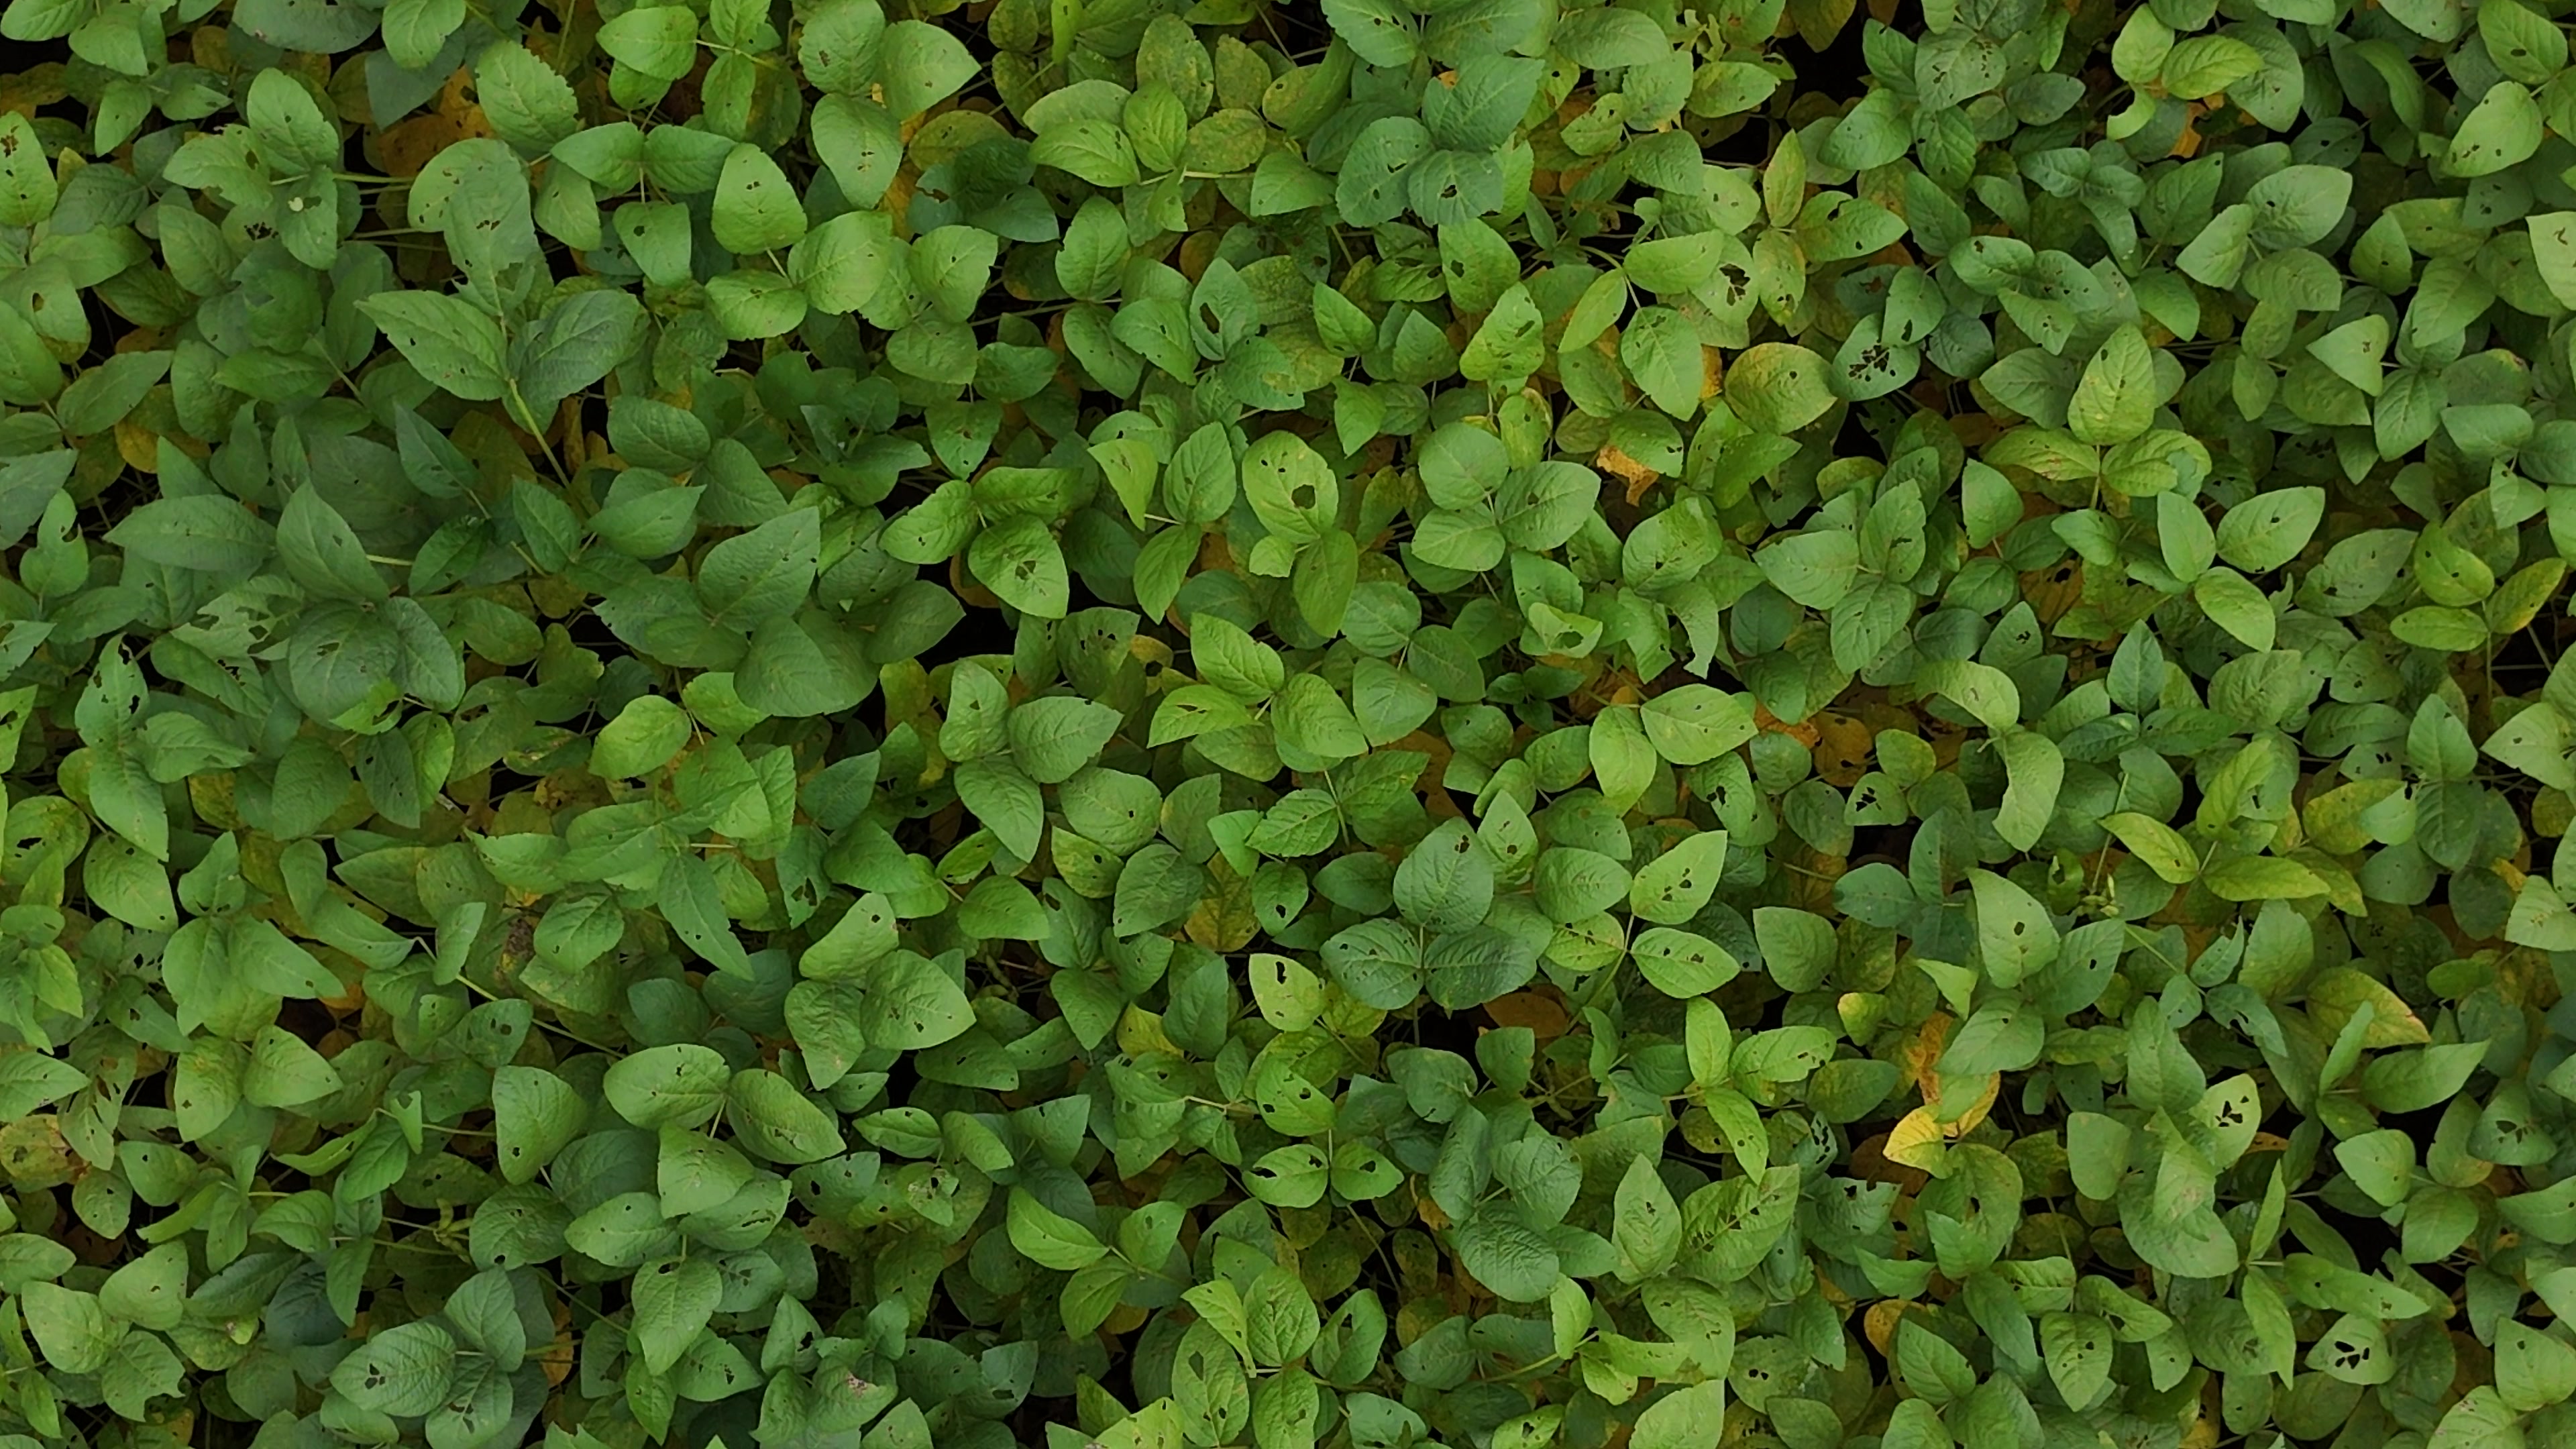
Label: Mosaic